The Second Plane

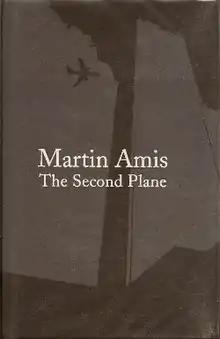
First edition (publ. Jonathan Cape)

The Second Plane (2008) is a collection of twelve pieces of nonfiction and two short stories by the British writer Martin Amis on the subject of the 9/11 attacks, terrorism, Muslim radicalisation and the subsequent global War on Terror.